A Perfect Crime (film)

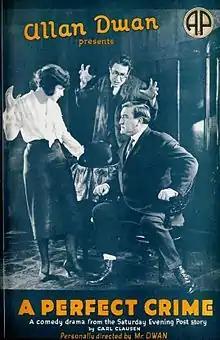
Advertisement

A Perfect Crime is a 1921 American silent comedy-drama film directed by Allan Dwan and starring Monte Blue, Jacqueline Logan, Stanton Heck, Hardee Kirkland, and Carole Lombard. It was Logan and Lombard's feature film debut. Lombard was credited as Jane Peters at the time. It is not known whether the film survives, which suggests it may be lost.